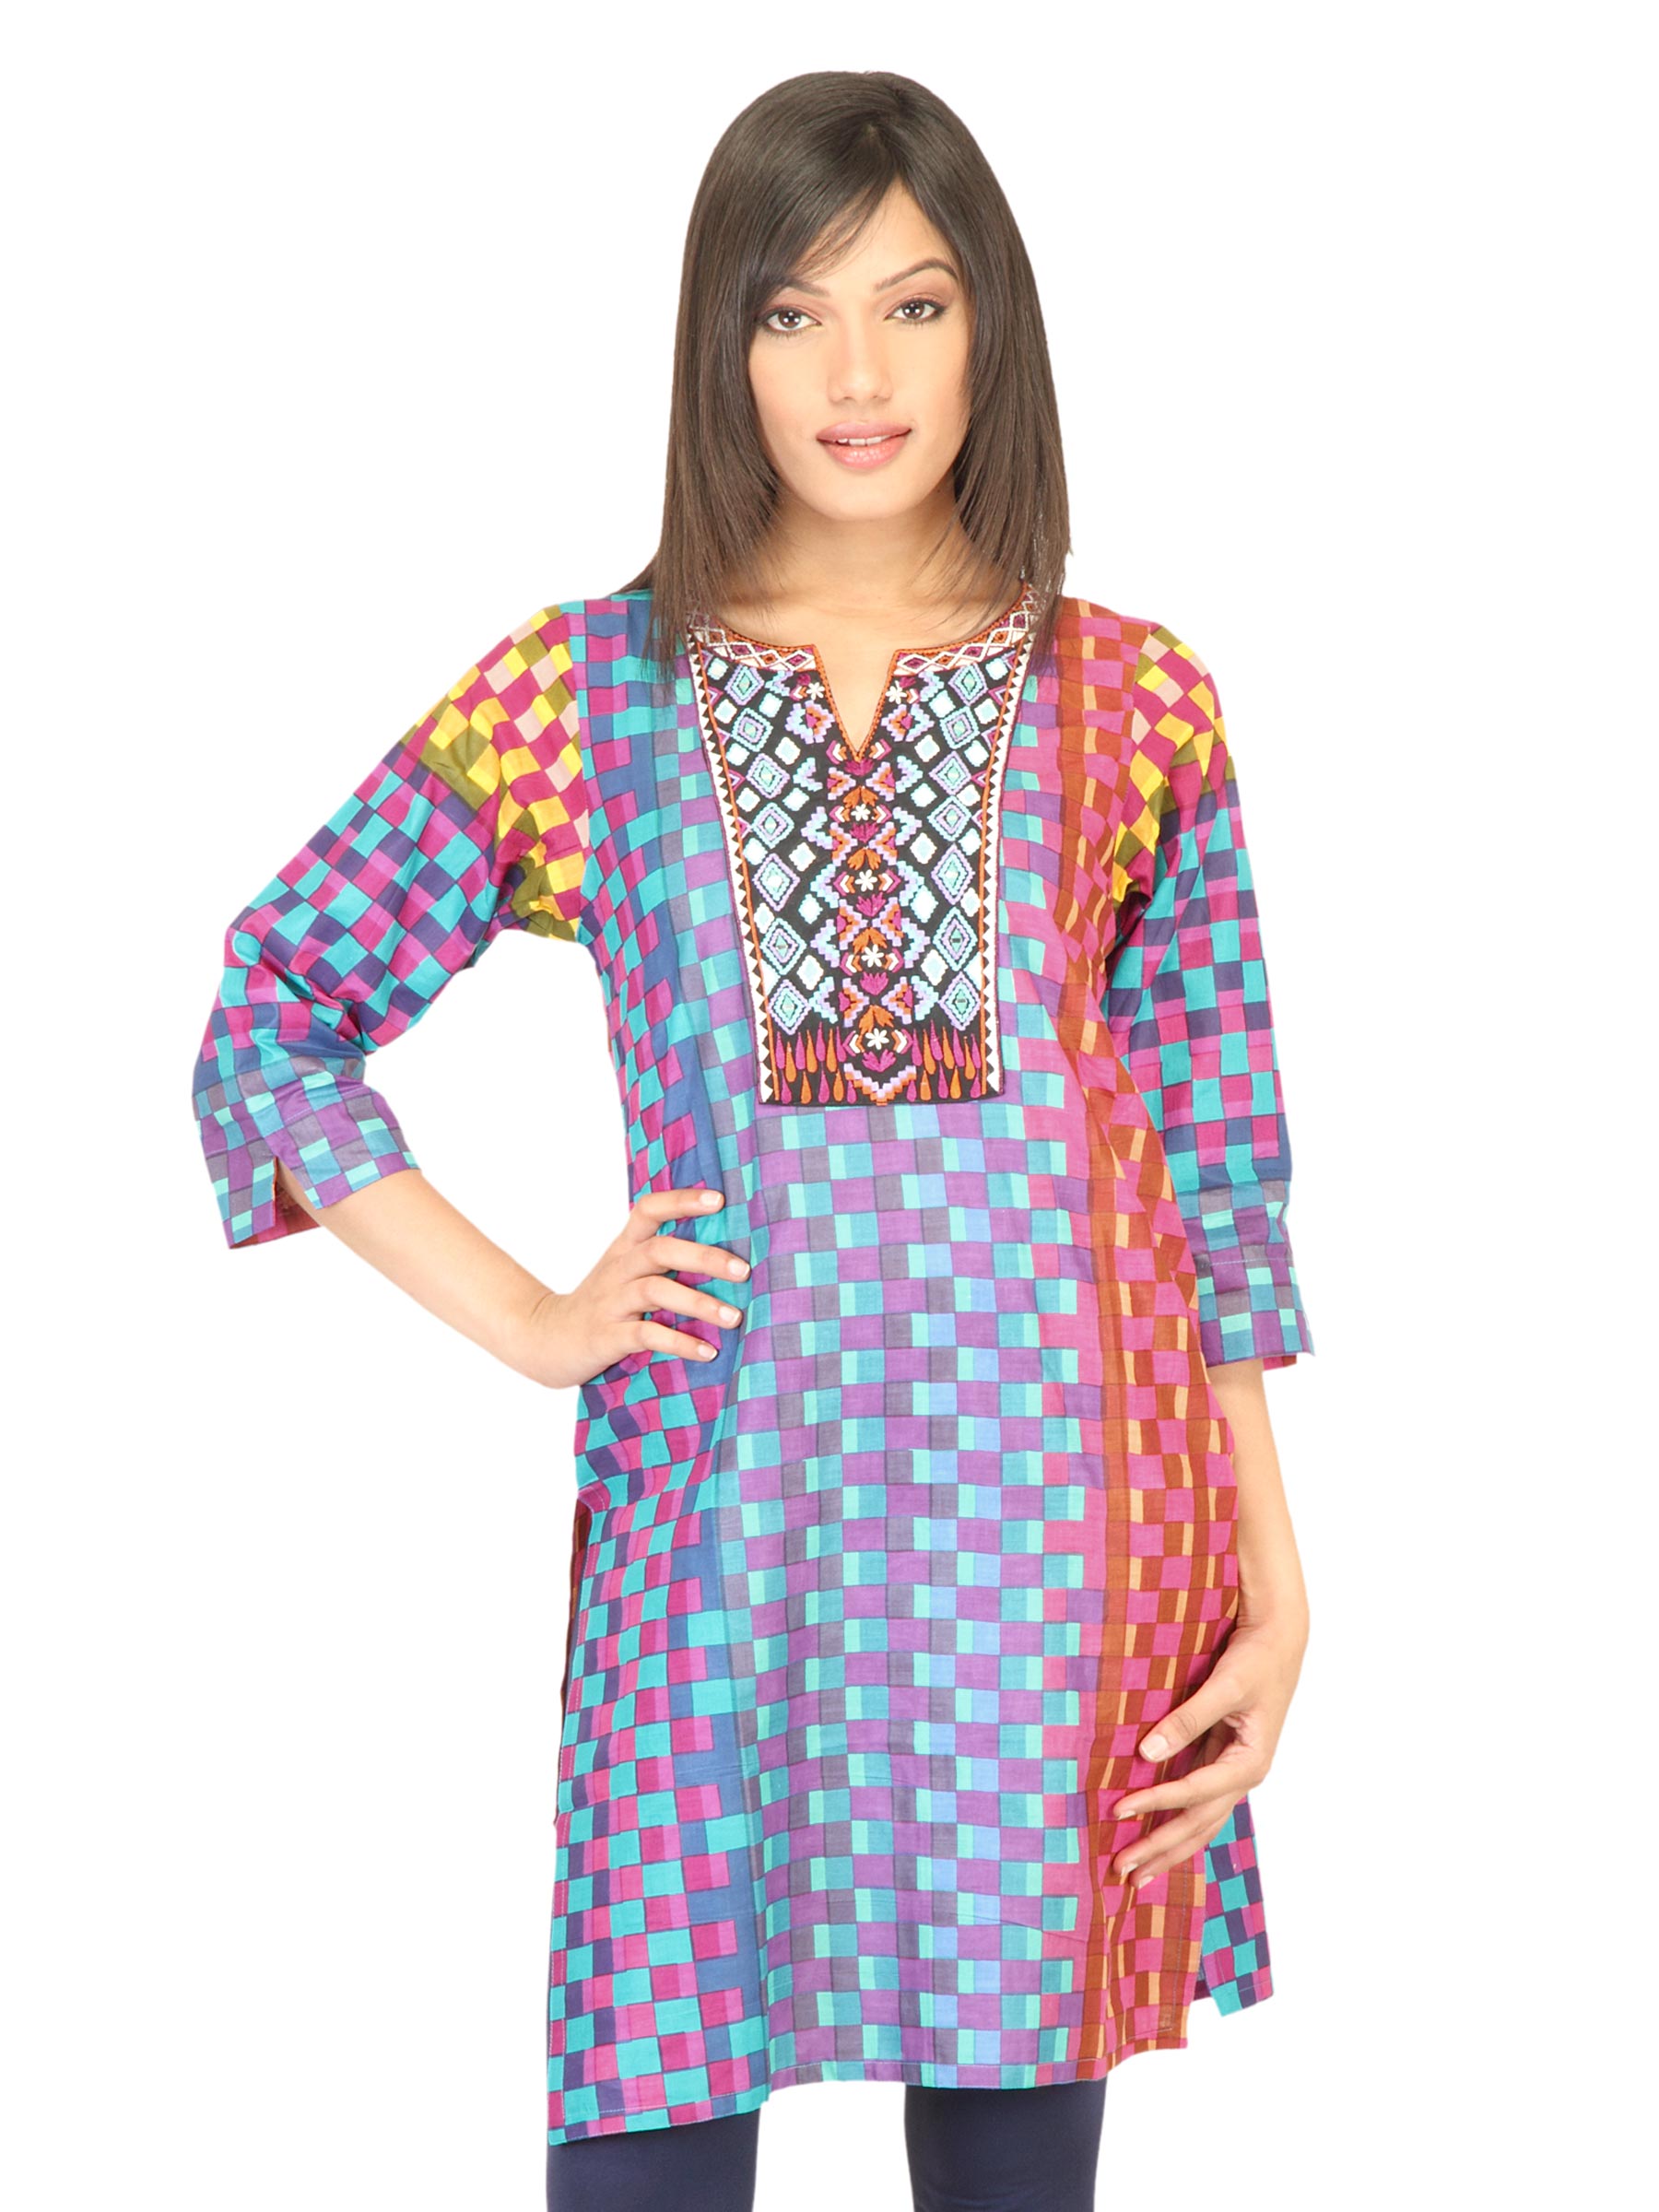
Aneri Women N.Masti Multi Kurta
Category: Apparel / Topwear / Kurtas
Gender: Women
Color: Multi
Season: Fall 2011
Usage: Ethnic